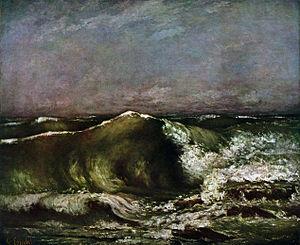
Les Aventures d'Arthur Gordon Pym de Nantucket est l'unique roman achevé par Edgar Allan Poe. Il est publié en 1838 aux États-Unis et en Angleterre. Charles Baudelaire en donne une première traduction française en 1858.